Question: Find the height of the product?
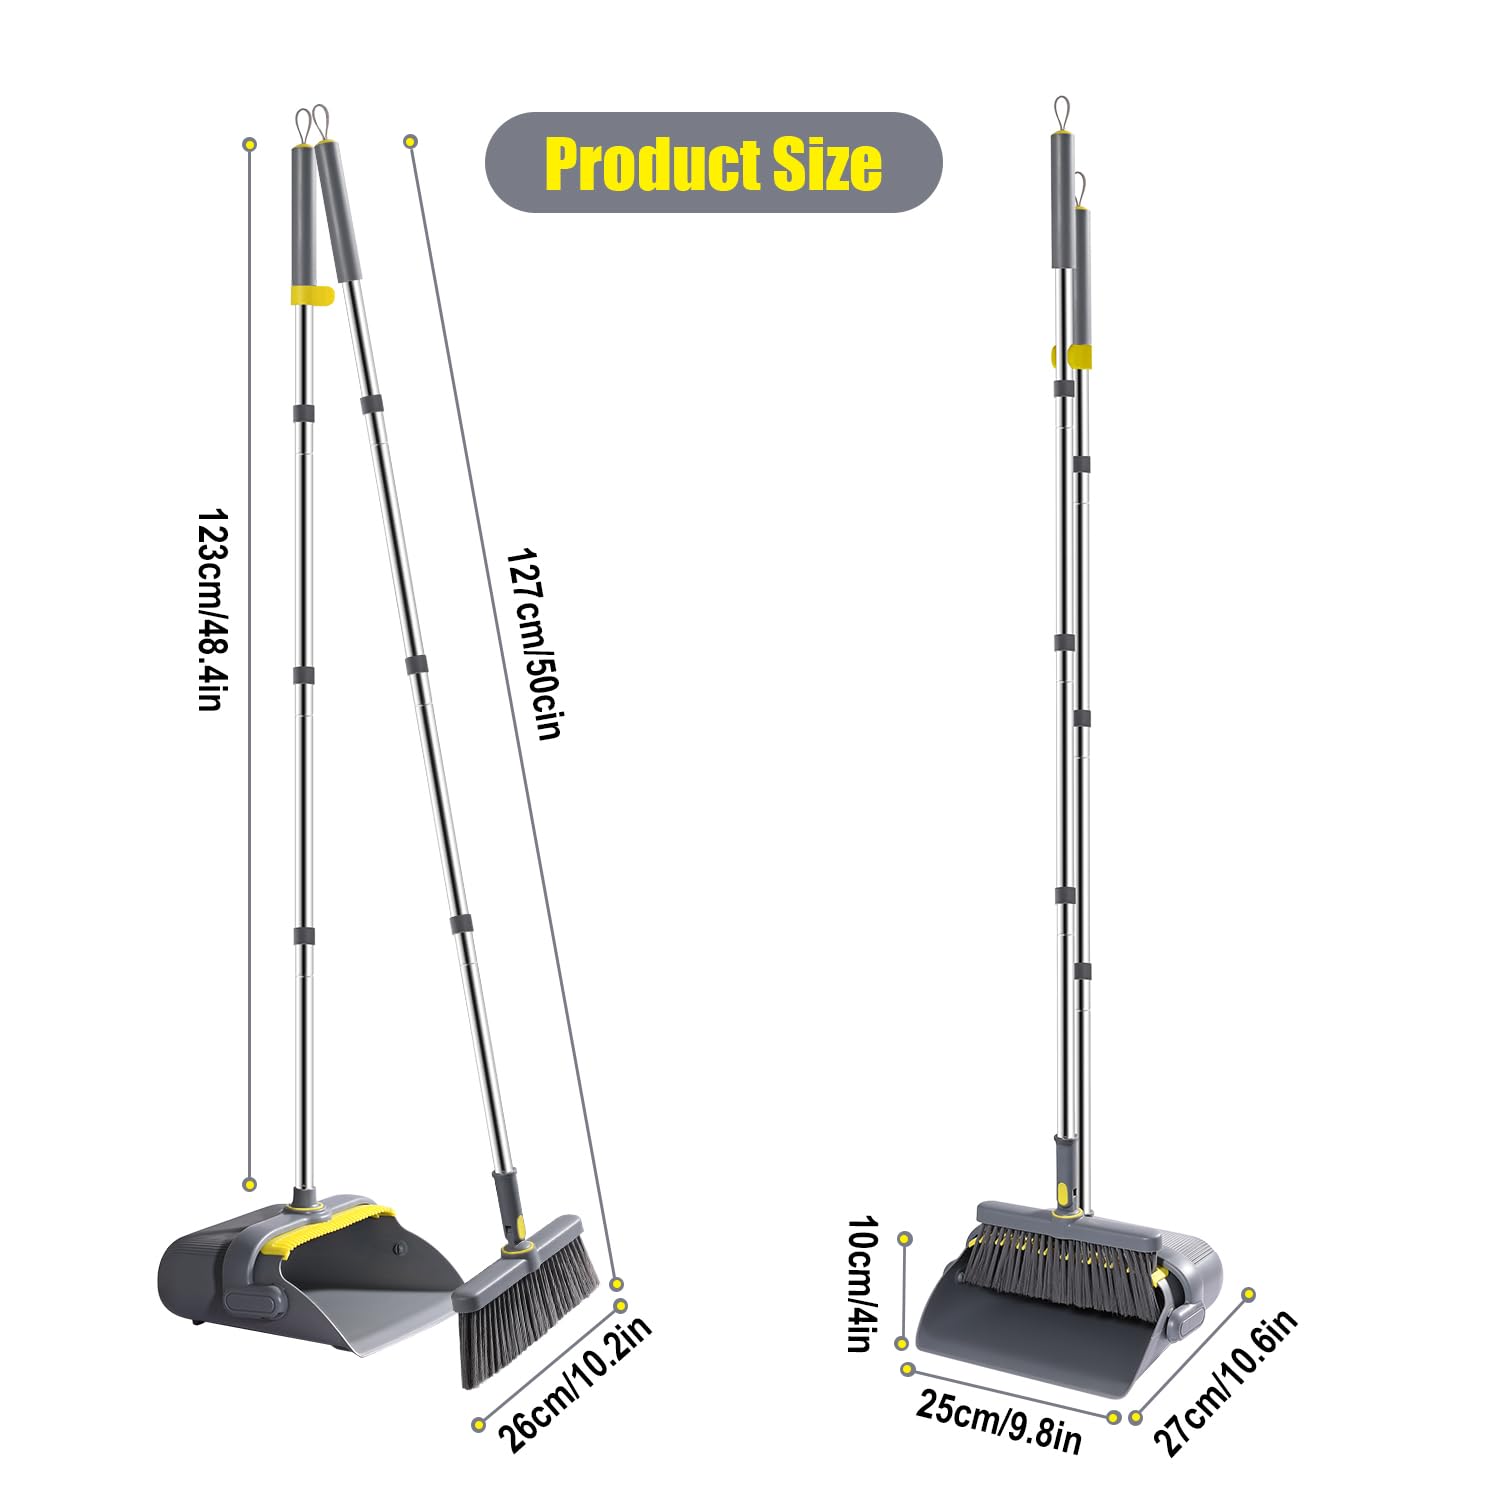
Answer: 127.0 centimetre